Sven van Beek

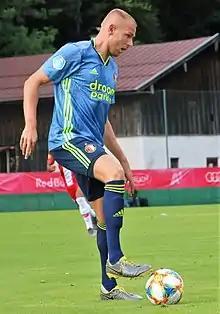
Van Beek with Feyenoord in 2019

Sven van Beek (born 28 July 1994) is a Dutch professional footballer who plays as a centre-back for Qatari club Al Shahaniya.